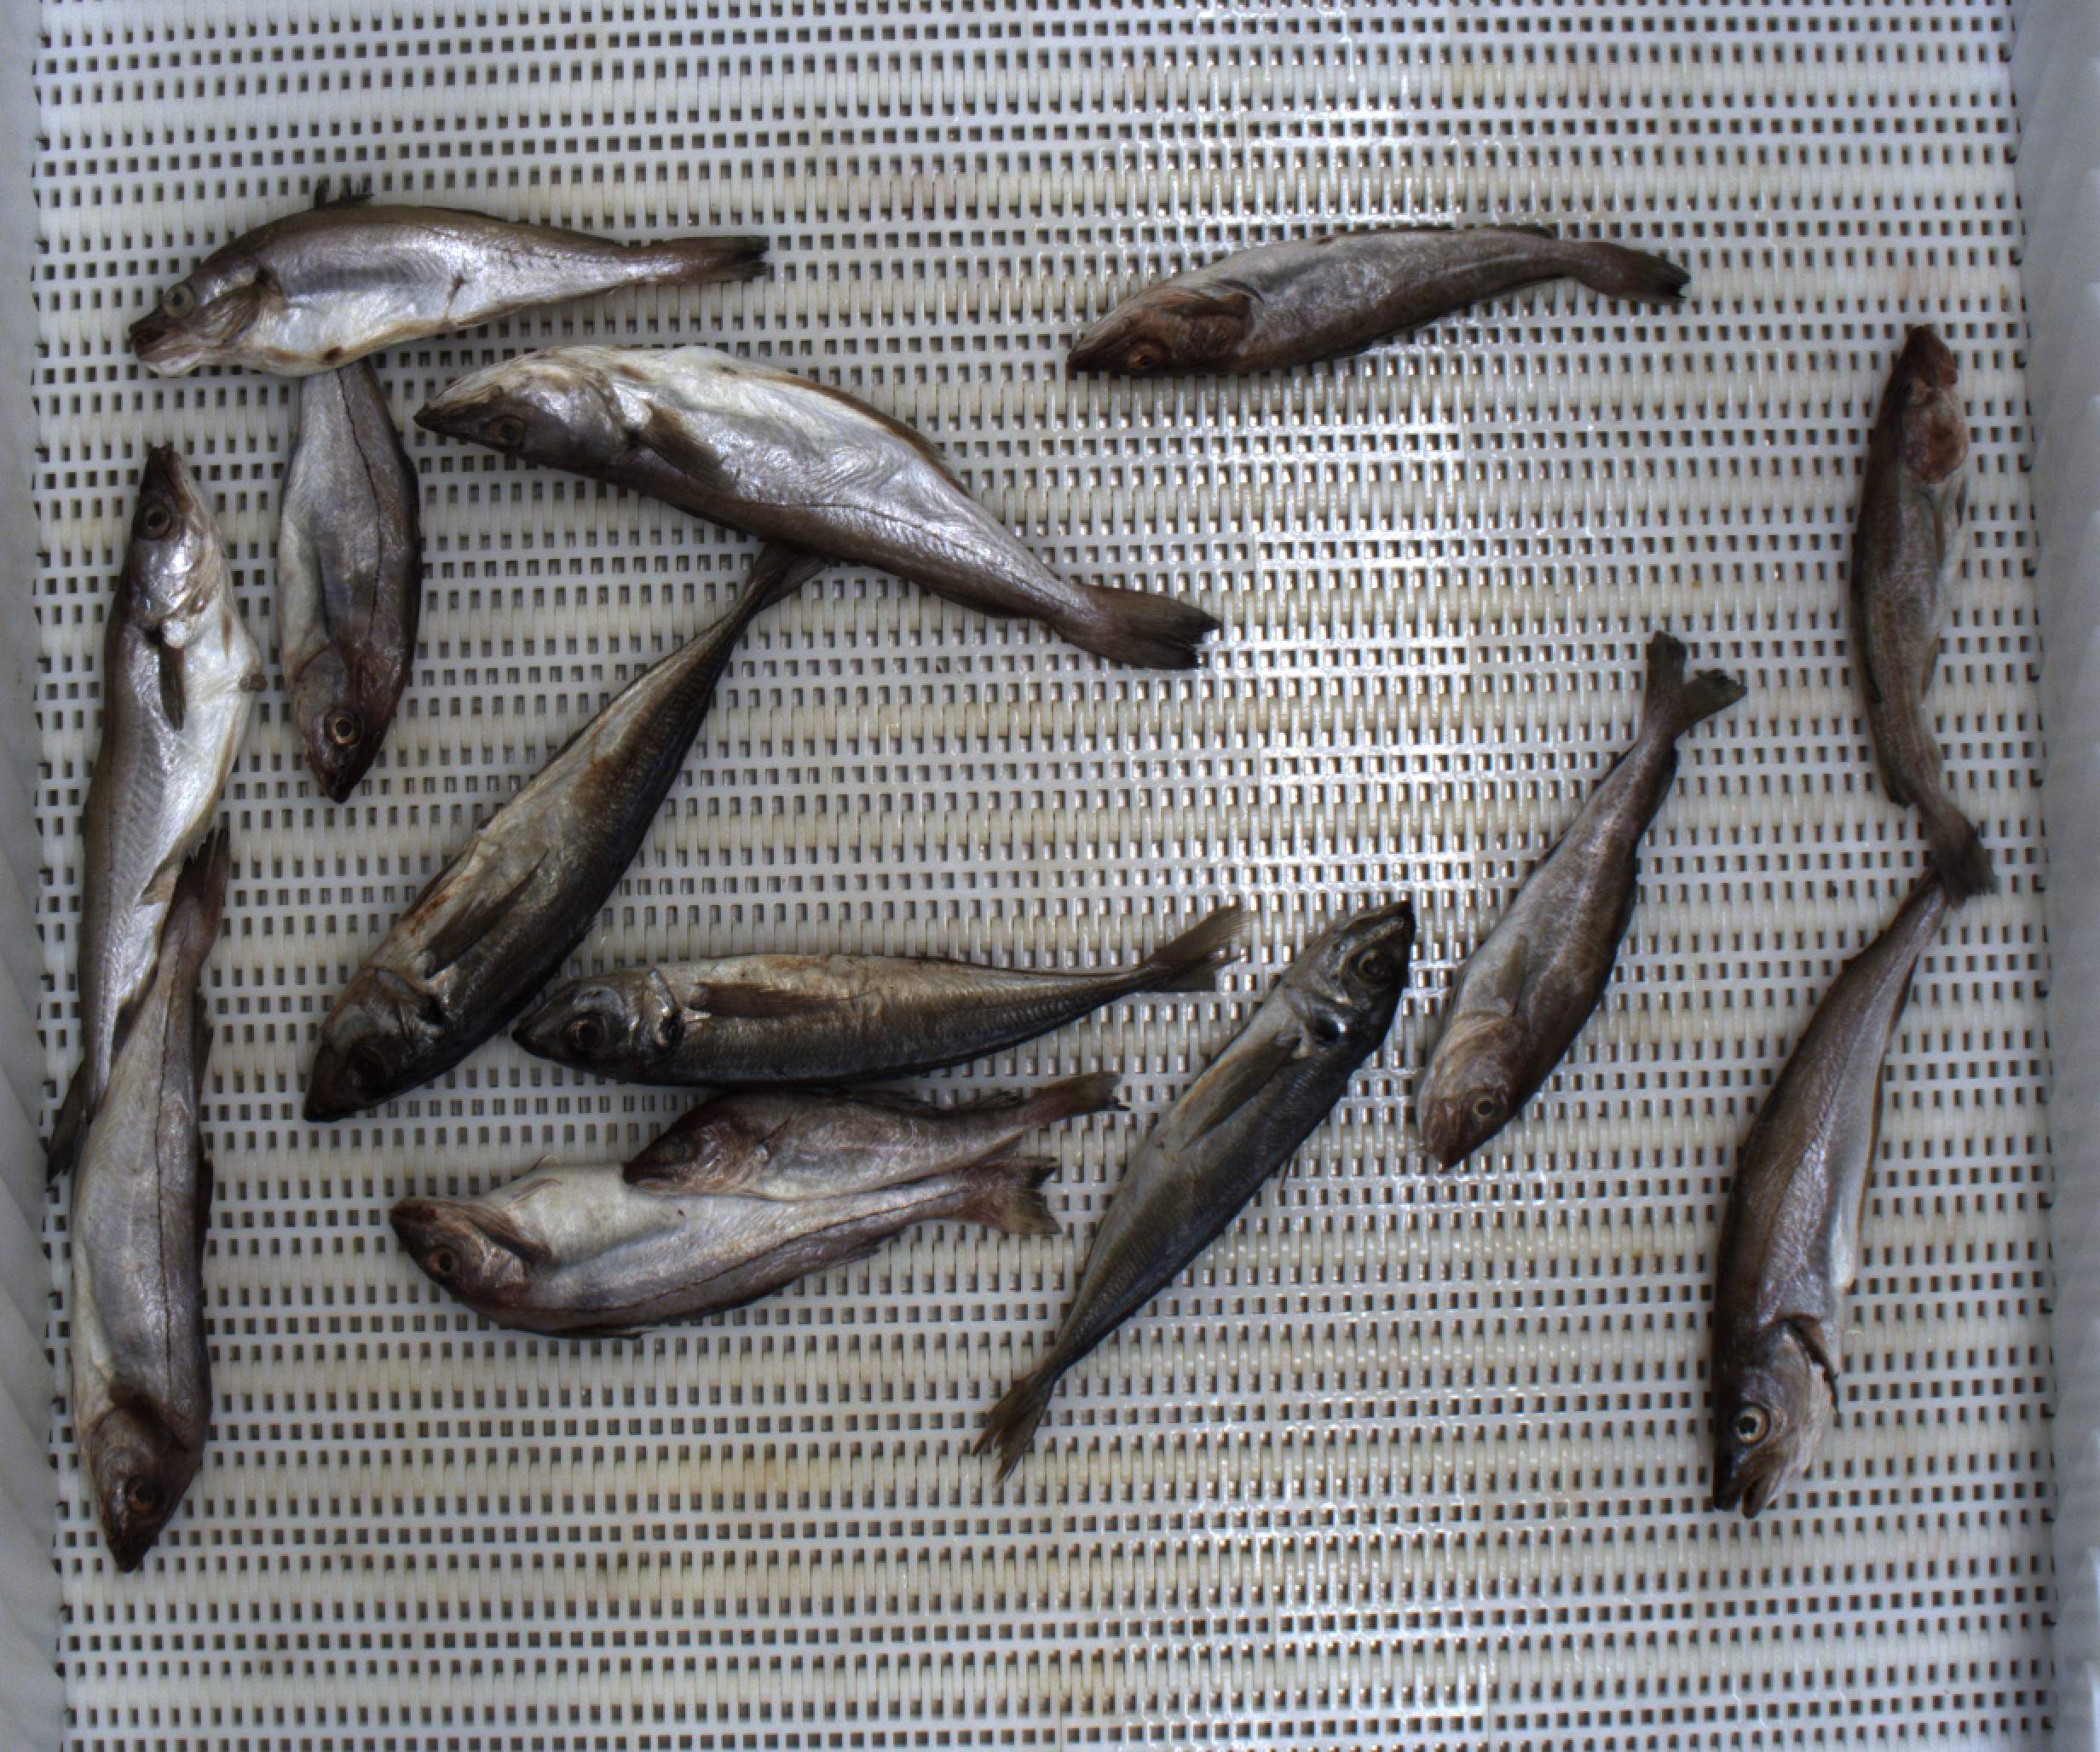
Total fish: 14
Cod: 4
Haddock: 3
Whiting: 4
Hake: 0
Horse mackerel: 3
Saithe: 0
Other: 0